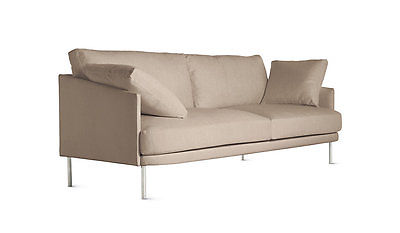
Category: sofa